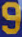
Number: 9